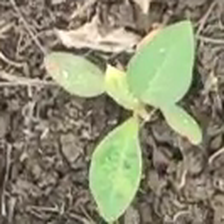
Weed species: Moti_dudhi(Euphorbia_geneculata_L)